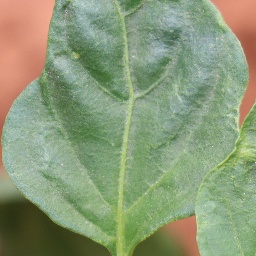
Label: healthy